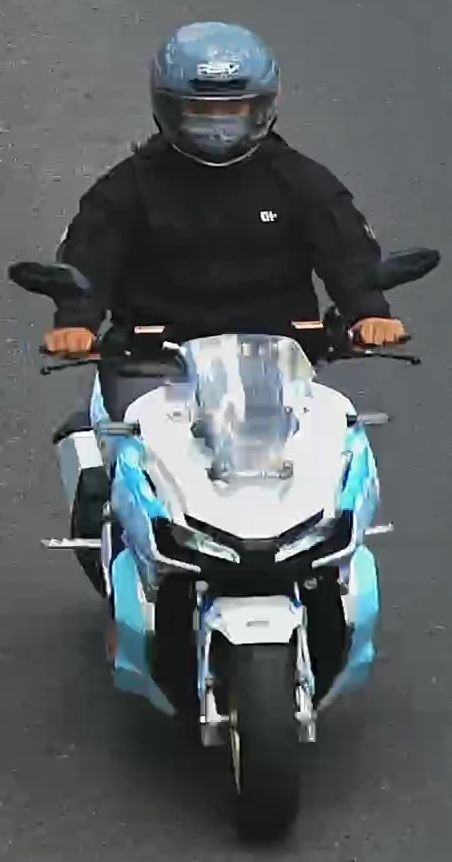
person-with-helmet: 1
person-without-helmet: 0